Diagnosis: Death

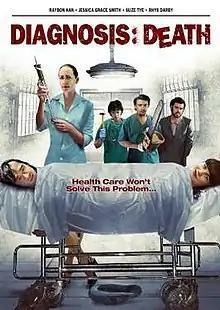

Diagnosis: Death is a 2009 horror comedy film made in New Zealand, directed by Jason Stutter, co-written by Stutter and Raybon Kan, and features three members of the TV-series "Flight of the Conchords", Bret McKenzie in a substantial role and cameos by Jemaine Clement and Rhys Darby.